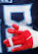
Number: 8